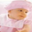
Label: baby